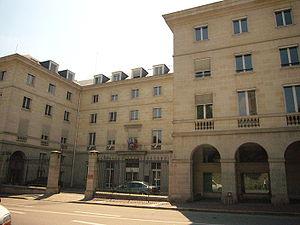
Ancien hôtel de région, siège du conseil régional du Limousin, Limoges (France)
Le Limousin est une ancienne région administrative, issue d'une région historique et culturelle française et qui était composée des trois départements de la Corrèze, de la Creuse et de la Haute-Vienne. Elle est située en totalité dans la partie nord-ouest du Massif central. Ses habitants sont appelés les Limousins. En limousin elle se nomme Lemosin.
Le conseil régional du Limousin est l'assemblée délibérante de l'ancienne région française Limousin, collectivité territoriale décentralisée agissant sur le territoire régional de 1974 à 2015. Elle était composée de 43 membres et présidée à sa disparition par le socialiste Gérard Vandenbroucke. Il siégeait à Limoges, au 27 boulevard de la Corderie.
Cet article recense les hôtels de région de France, c'est-à-dire les édifices hébergeant les conseils régionaux. Le 1ᵉʳ janvier 2016, certaines régions ont fusionné, entrainant la désaffectation programmée des édifices des villes n'abritant pas le siège des régions nouvellement créées.
Le conseil régional des jeunes du Limousin est une ancienne instance de consultation et de participation des jeunes à la vie publique sur le territoire de la région Limousin.